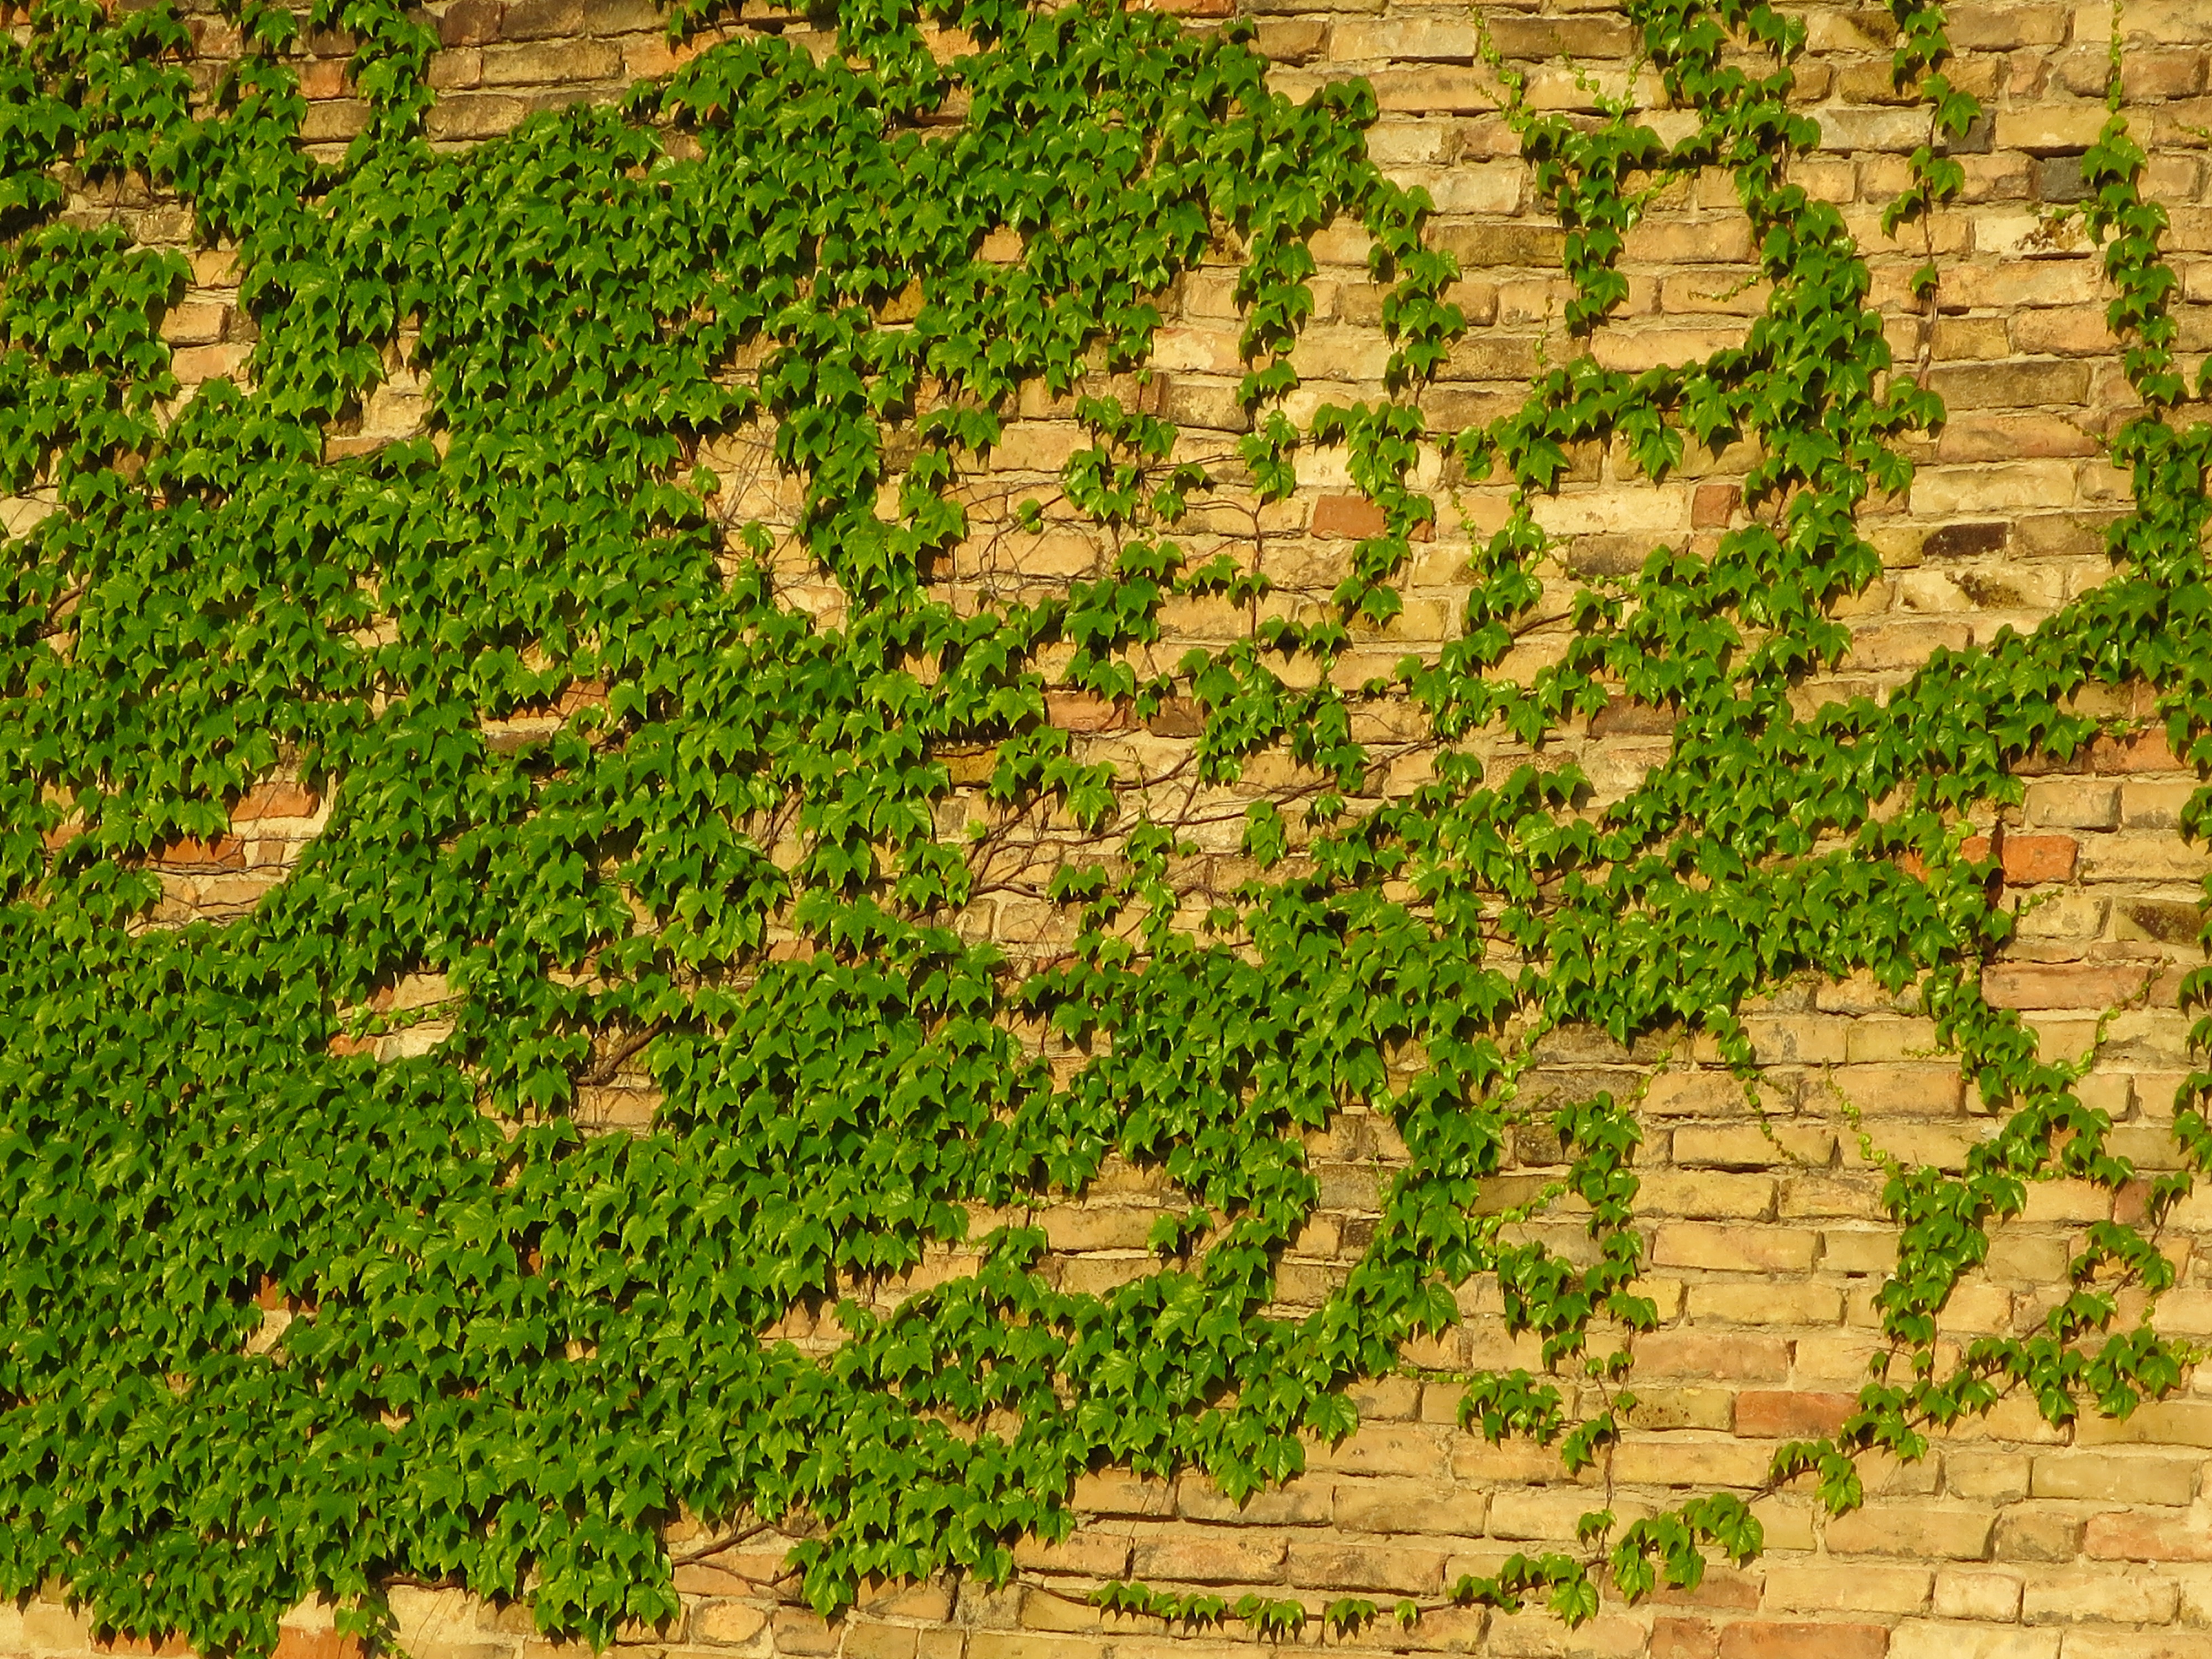
tree, grass, field, lawn, wall, suburb, bush, green, jungle, soil, agriculture, brick, terrain, map, plain, vegetation, plantation, ecosystem, amber, bird's eye view, aerial photography, biome, residential area, natural environment